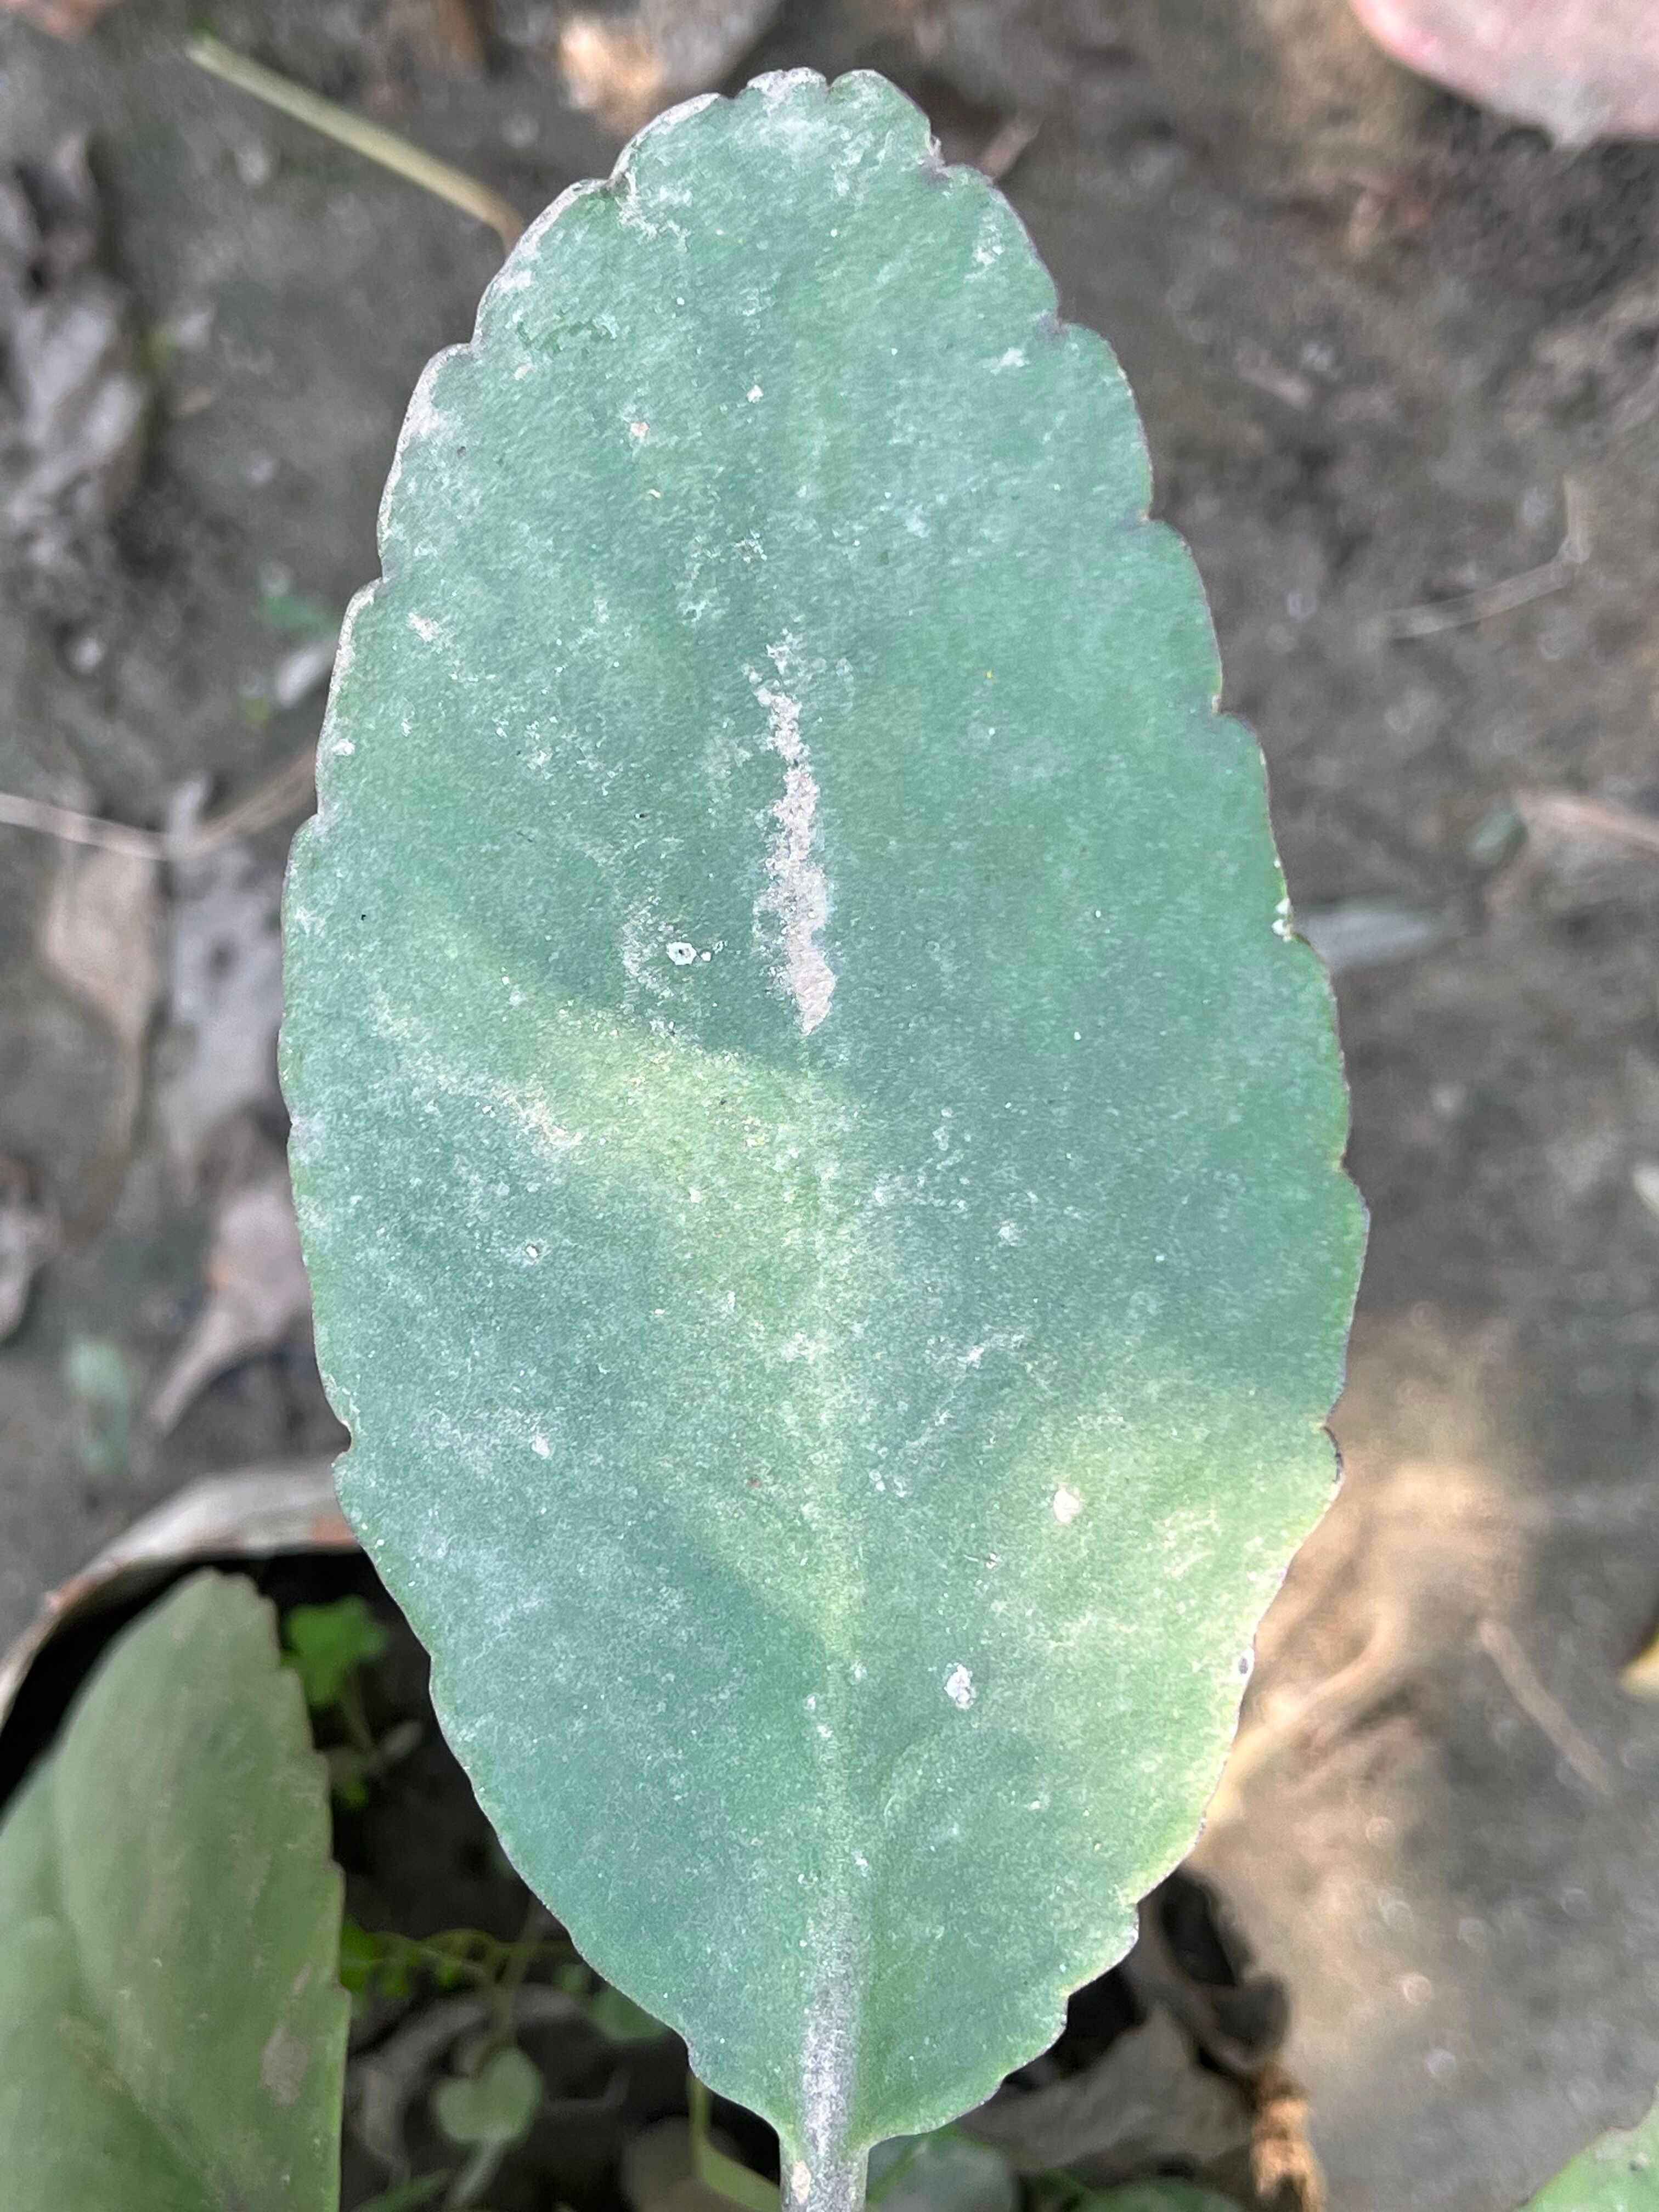
Plant species: kalanchoe-pinnata